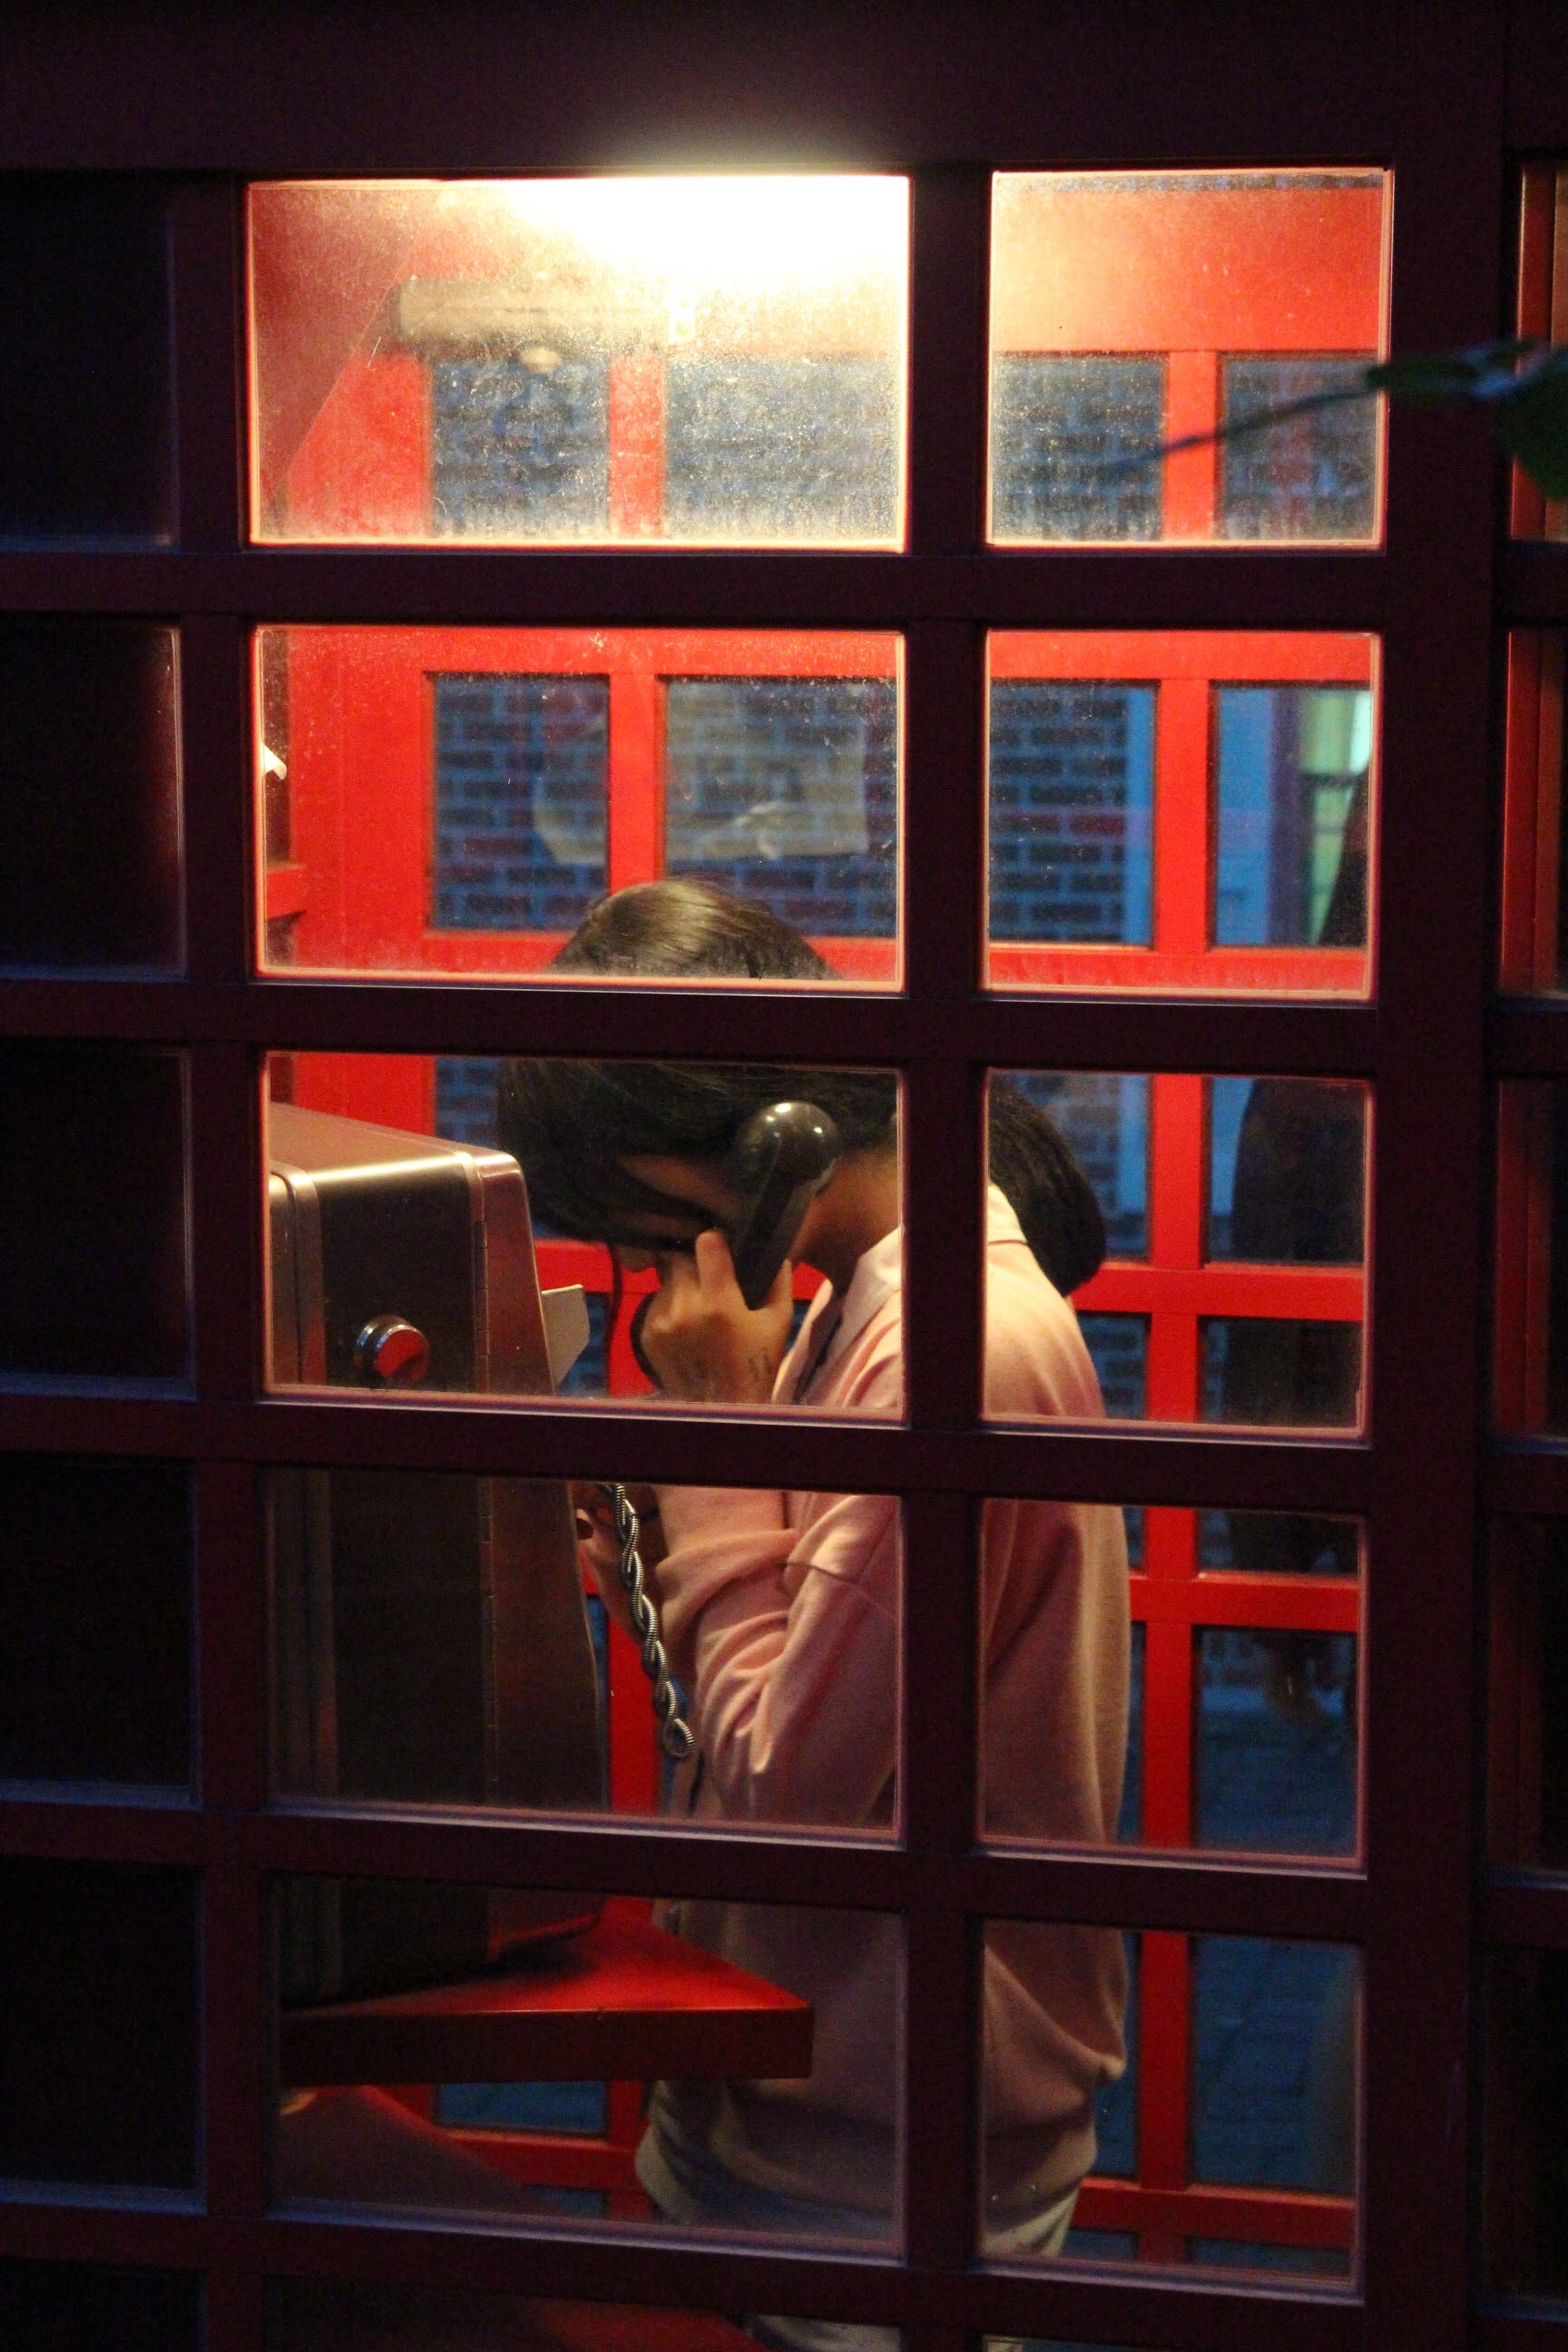
window, red, phone, color, shelf, furniture, room, interior design, bookcase, loneliness, shelving, lighting effects, public telephones, yearning, a public telephone booth